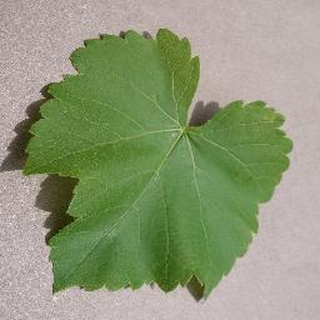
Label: healthy_grape